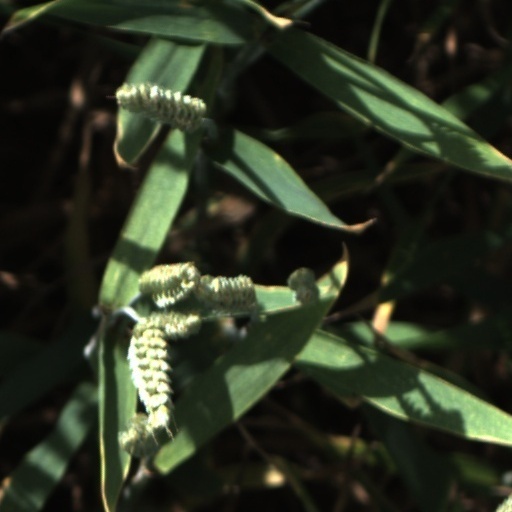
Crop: wheat